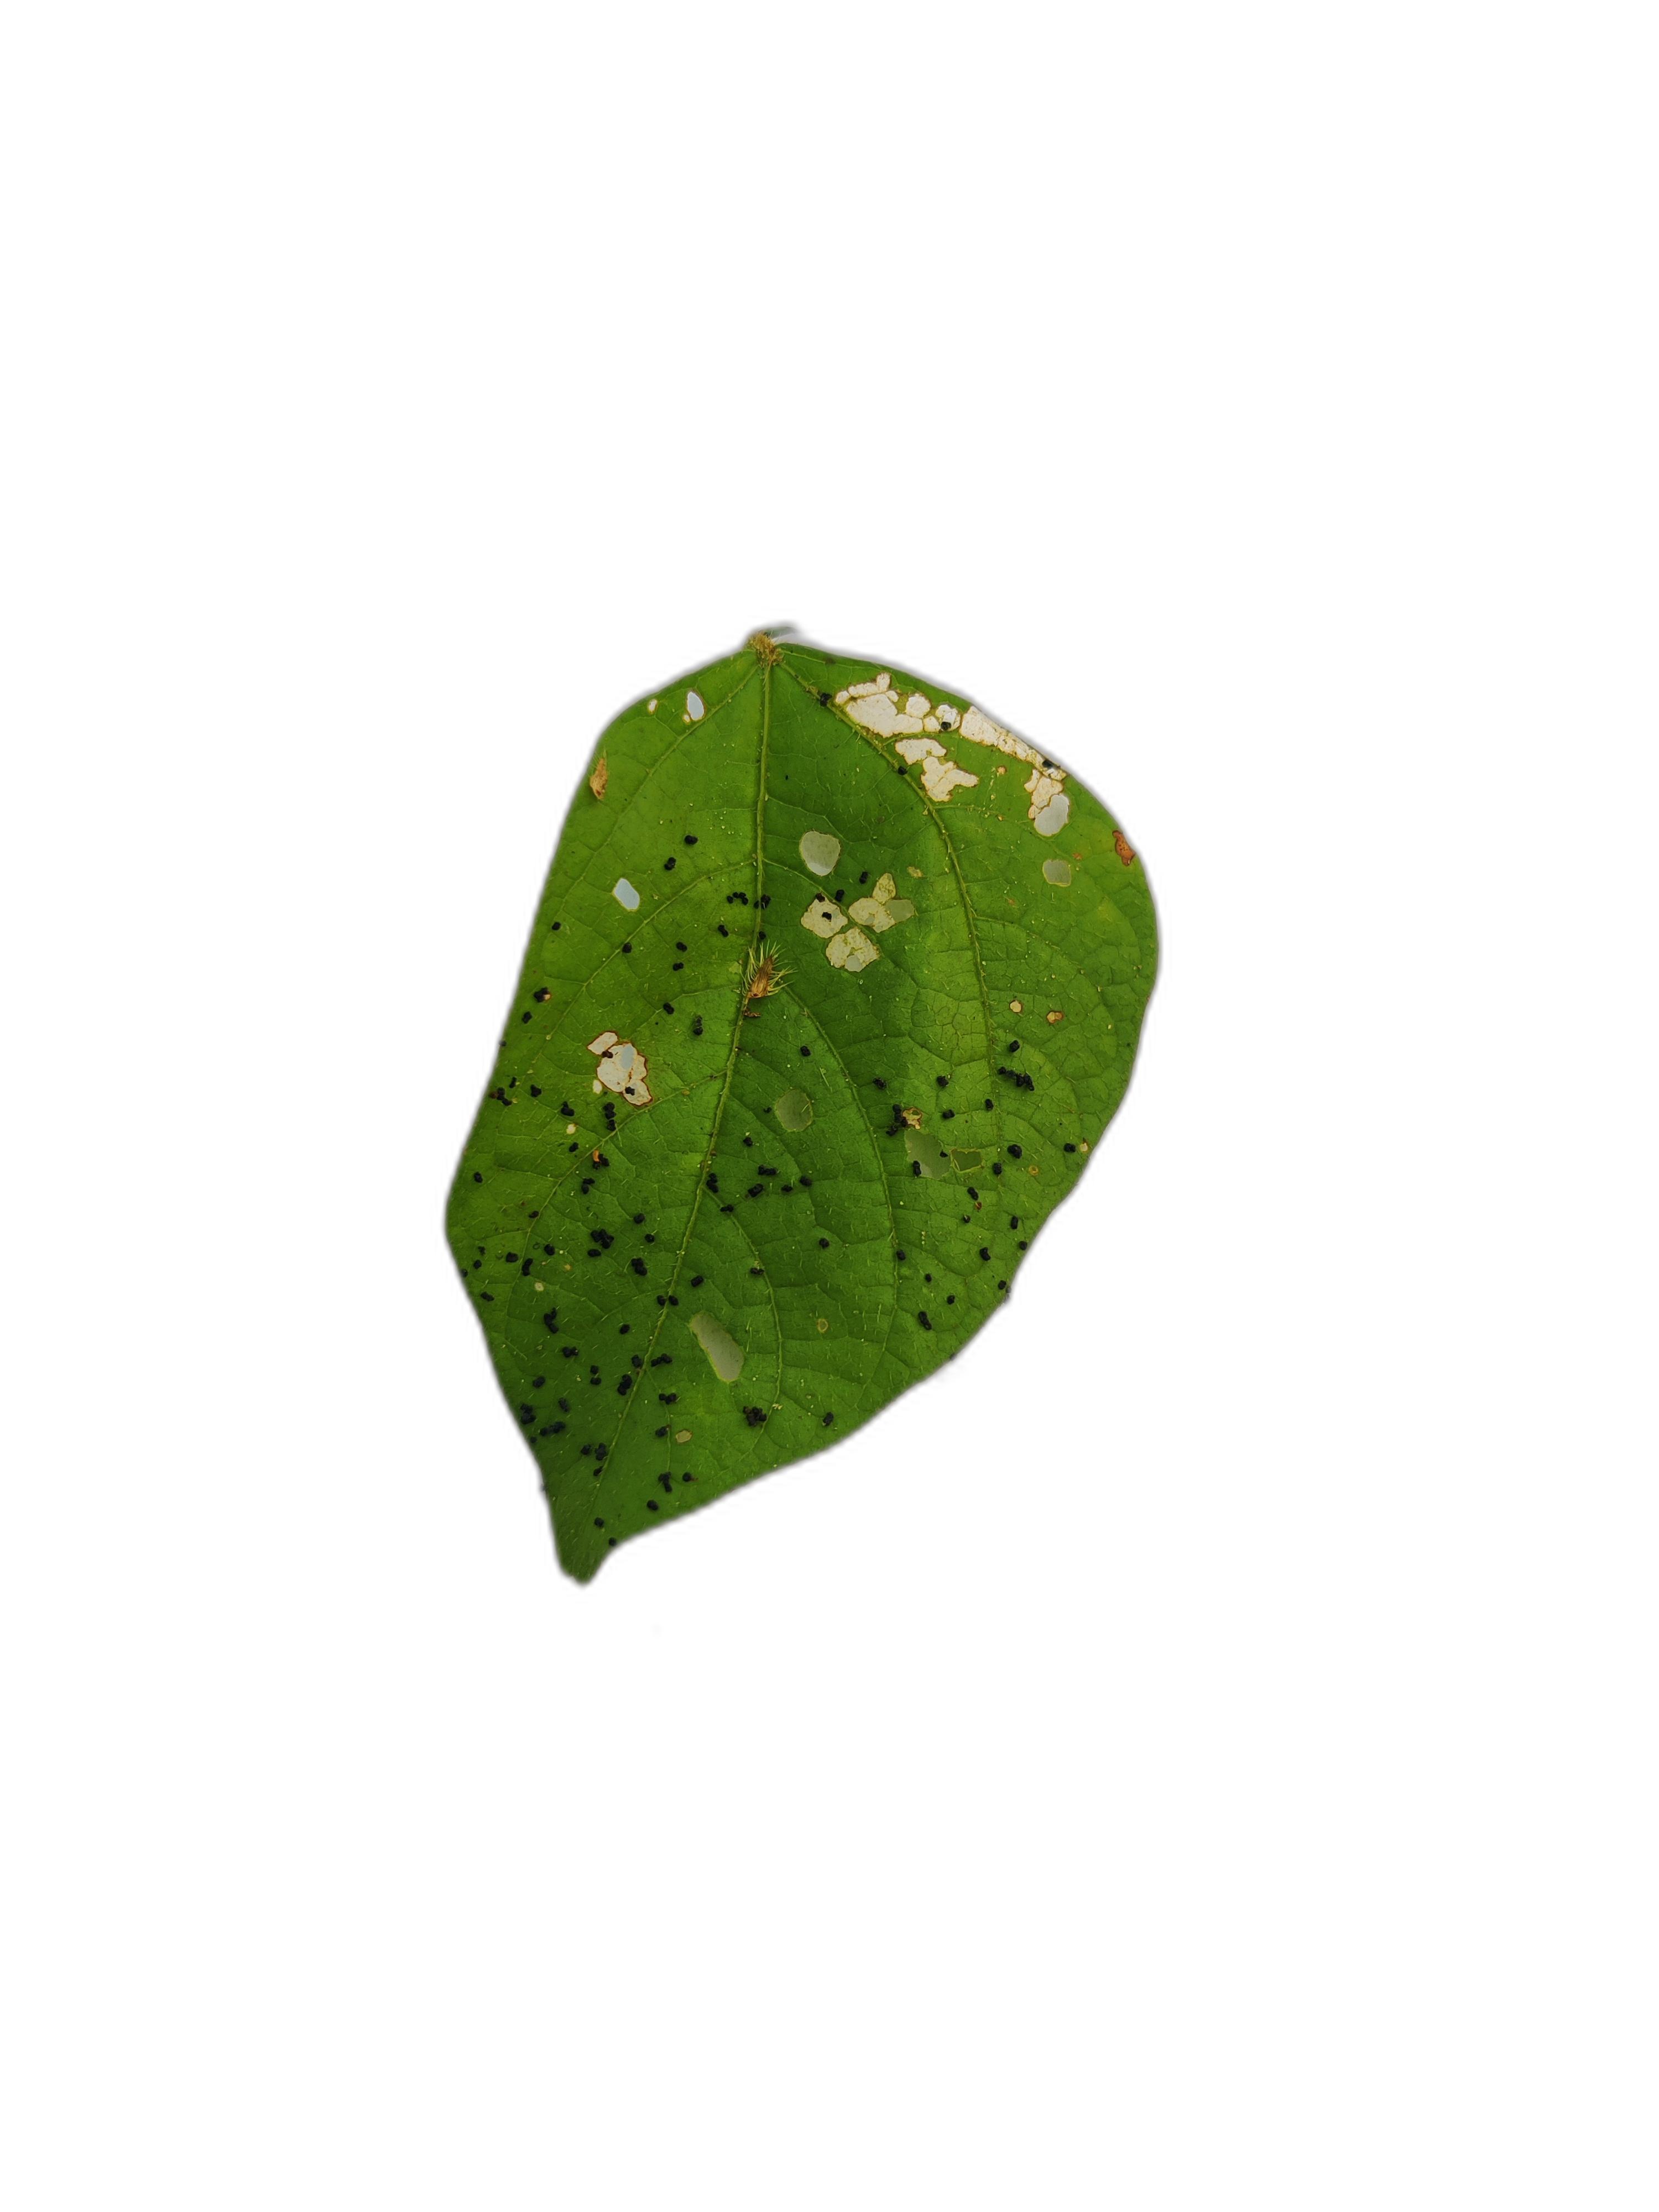
Label: Insect